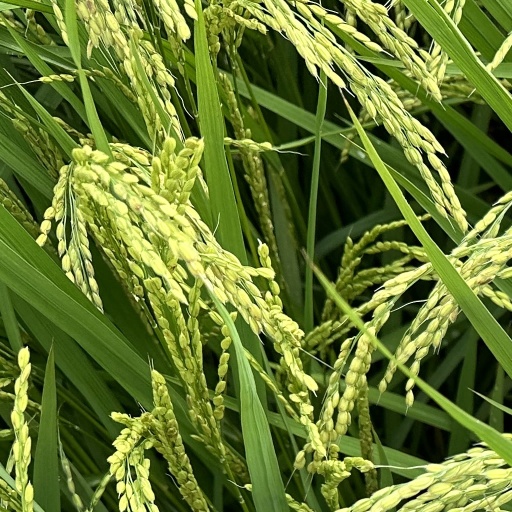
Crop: rice